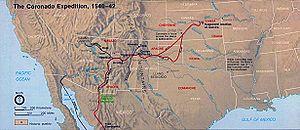
La Nouvelle-Espagne, ou Vice-Royauté de Nouvelle-Espagne, était une division administrative de l'ancien Empire espagnol ; il s'agissait, plus précisément, d'une vice-royauté de la monarchie catholique espagnole. Instaurée en 1535, elle n'a disparu qu'à l'indépendance du Mexique en 1821. De ce fait, on l'a également appelée, rétrospectivement, le « Vieux Mexique ».
Cet article résume les faits saillants de l'histoire de l'État américain du Texas.
Les premiers Amérindiens arrivent en Arizona entre le XVIᵉ millénaire av. J.-C. et le Xᵉ millénaire av. J.-C., alors que l'histoire de l'Arizona telle que décrite par les Européens ne commence que lorsque Marcos de Niza, un Franciscain, explore ce territoire en 1539. L'expédition de Francisco Vásquez de Coronado traverse ce territoire en 1540-1542 lors de sa recherche des villes légendaires de Quivira et Cíbola. Le père Eusebio Francesco Chini y fonde une chaine de missions à Pimería Alta dans les années 1690 et au début des années 1700. L'Espagne y bâtit des cités fortifiées à Tubac en 1752 et Tucson en 1775.
Hernando de Alarcón ou Fernando de Alarcón, né en 1500 à Trujillo en Espagne et mort en 1541 après avoir descendu le fleuve Colorado jusqu'à son embouchure dans le golfe de Californie, est un navigateur espagnol.
Francisco Vásquez de Coronado est un conquistador espagnol qui a voyagé à travers le Nouveau-Mexique et le sud-ouest des actuels États-Unis de 1540 à 1542.
L'histoire du Nouveau-Mexique commence officiellement avec l'apparition de l'homme dans la région vers environ 9200 av. J.-C. À l'époque équivalant au Moyen Âge, les Anasazis s'affirment comme la grande puissance amérindienne du Sud-Ouest des États-Unis actuels, avant que les Pueblos et les Navajos, leurs descendants, ne dominent à leur tour la région. Au XVIᵉ siècle, les Espagnols explorent le Nouveau-Mexique avant de le coloniser au XVIIᵉ.
Vers 1540, le mathématicien italien Lodovico Ferrari développe une méthode pour résoudre les équations du quatrième degré.